Vana Mohini

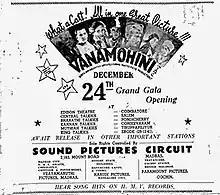
Theatrical release poster

Vana Mohini is a 1941 Indian Tamil-language film directed by Bhagwan. The film stars Srilankan actress K. Thavamani Devi and M. K. Radha. Additionally, an elephant played an important role in the film.